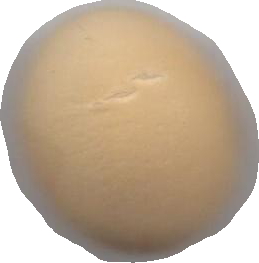
Variety: Grobogan